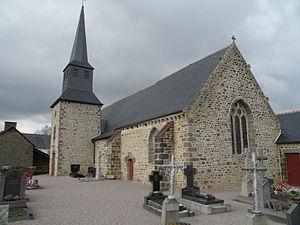
Église et cimetière de Saint-Symphorien.